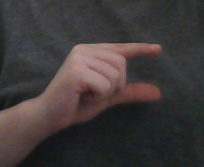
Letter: dal